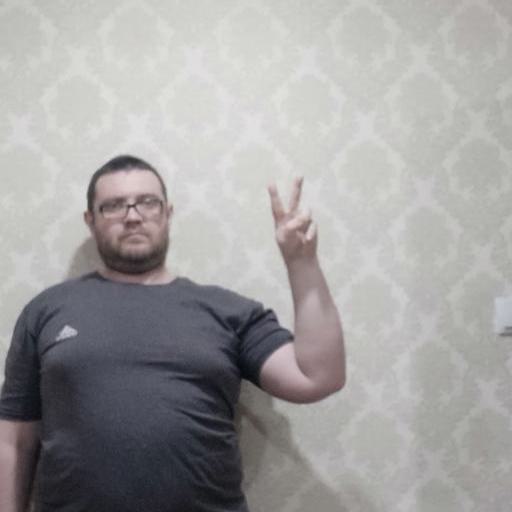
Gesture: peace